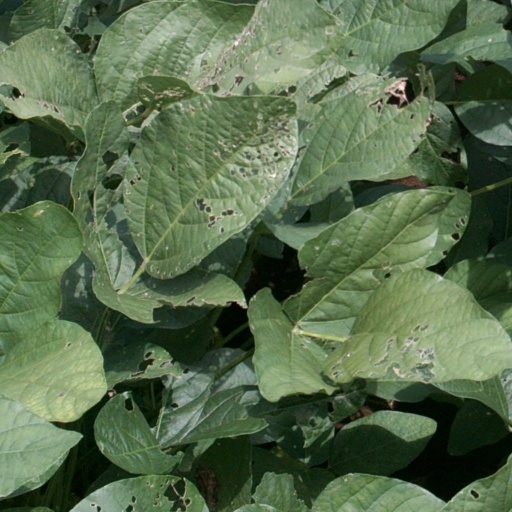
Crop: soybean